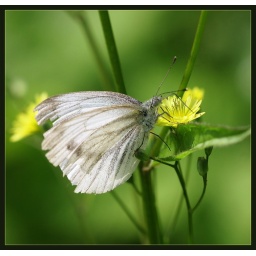
flower is kissed by the butterfly